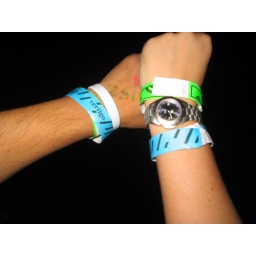
me and carly. green band = floor ticket holder. blue band = you are in the ellipse.